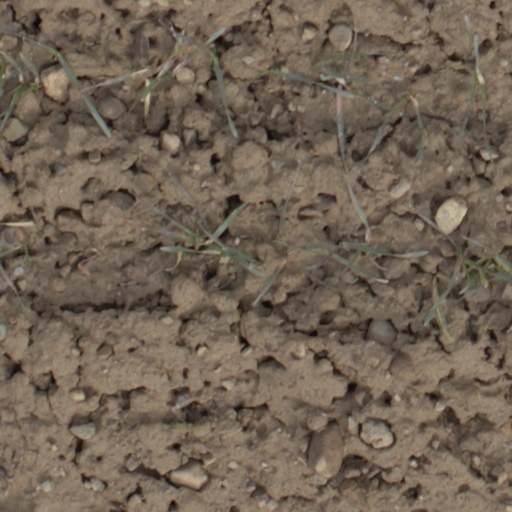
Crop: wheat